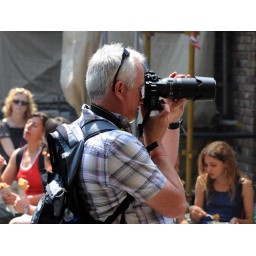
This is i cant do street photography Mr starling, taking some fabulous shots in camden market